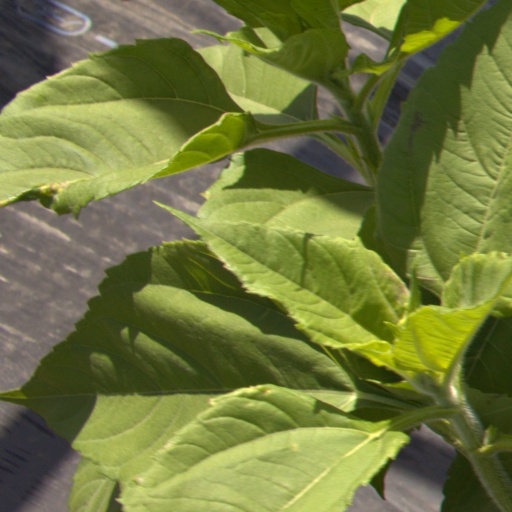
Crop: Jerusalem artichoke